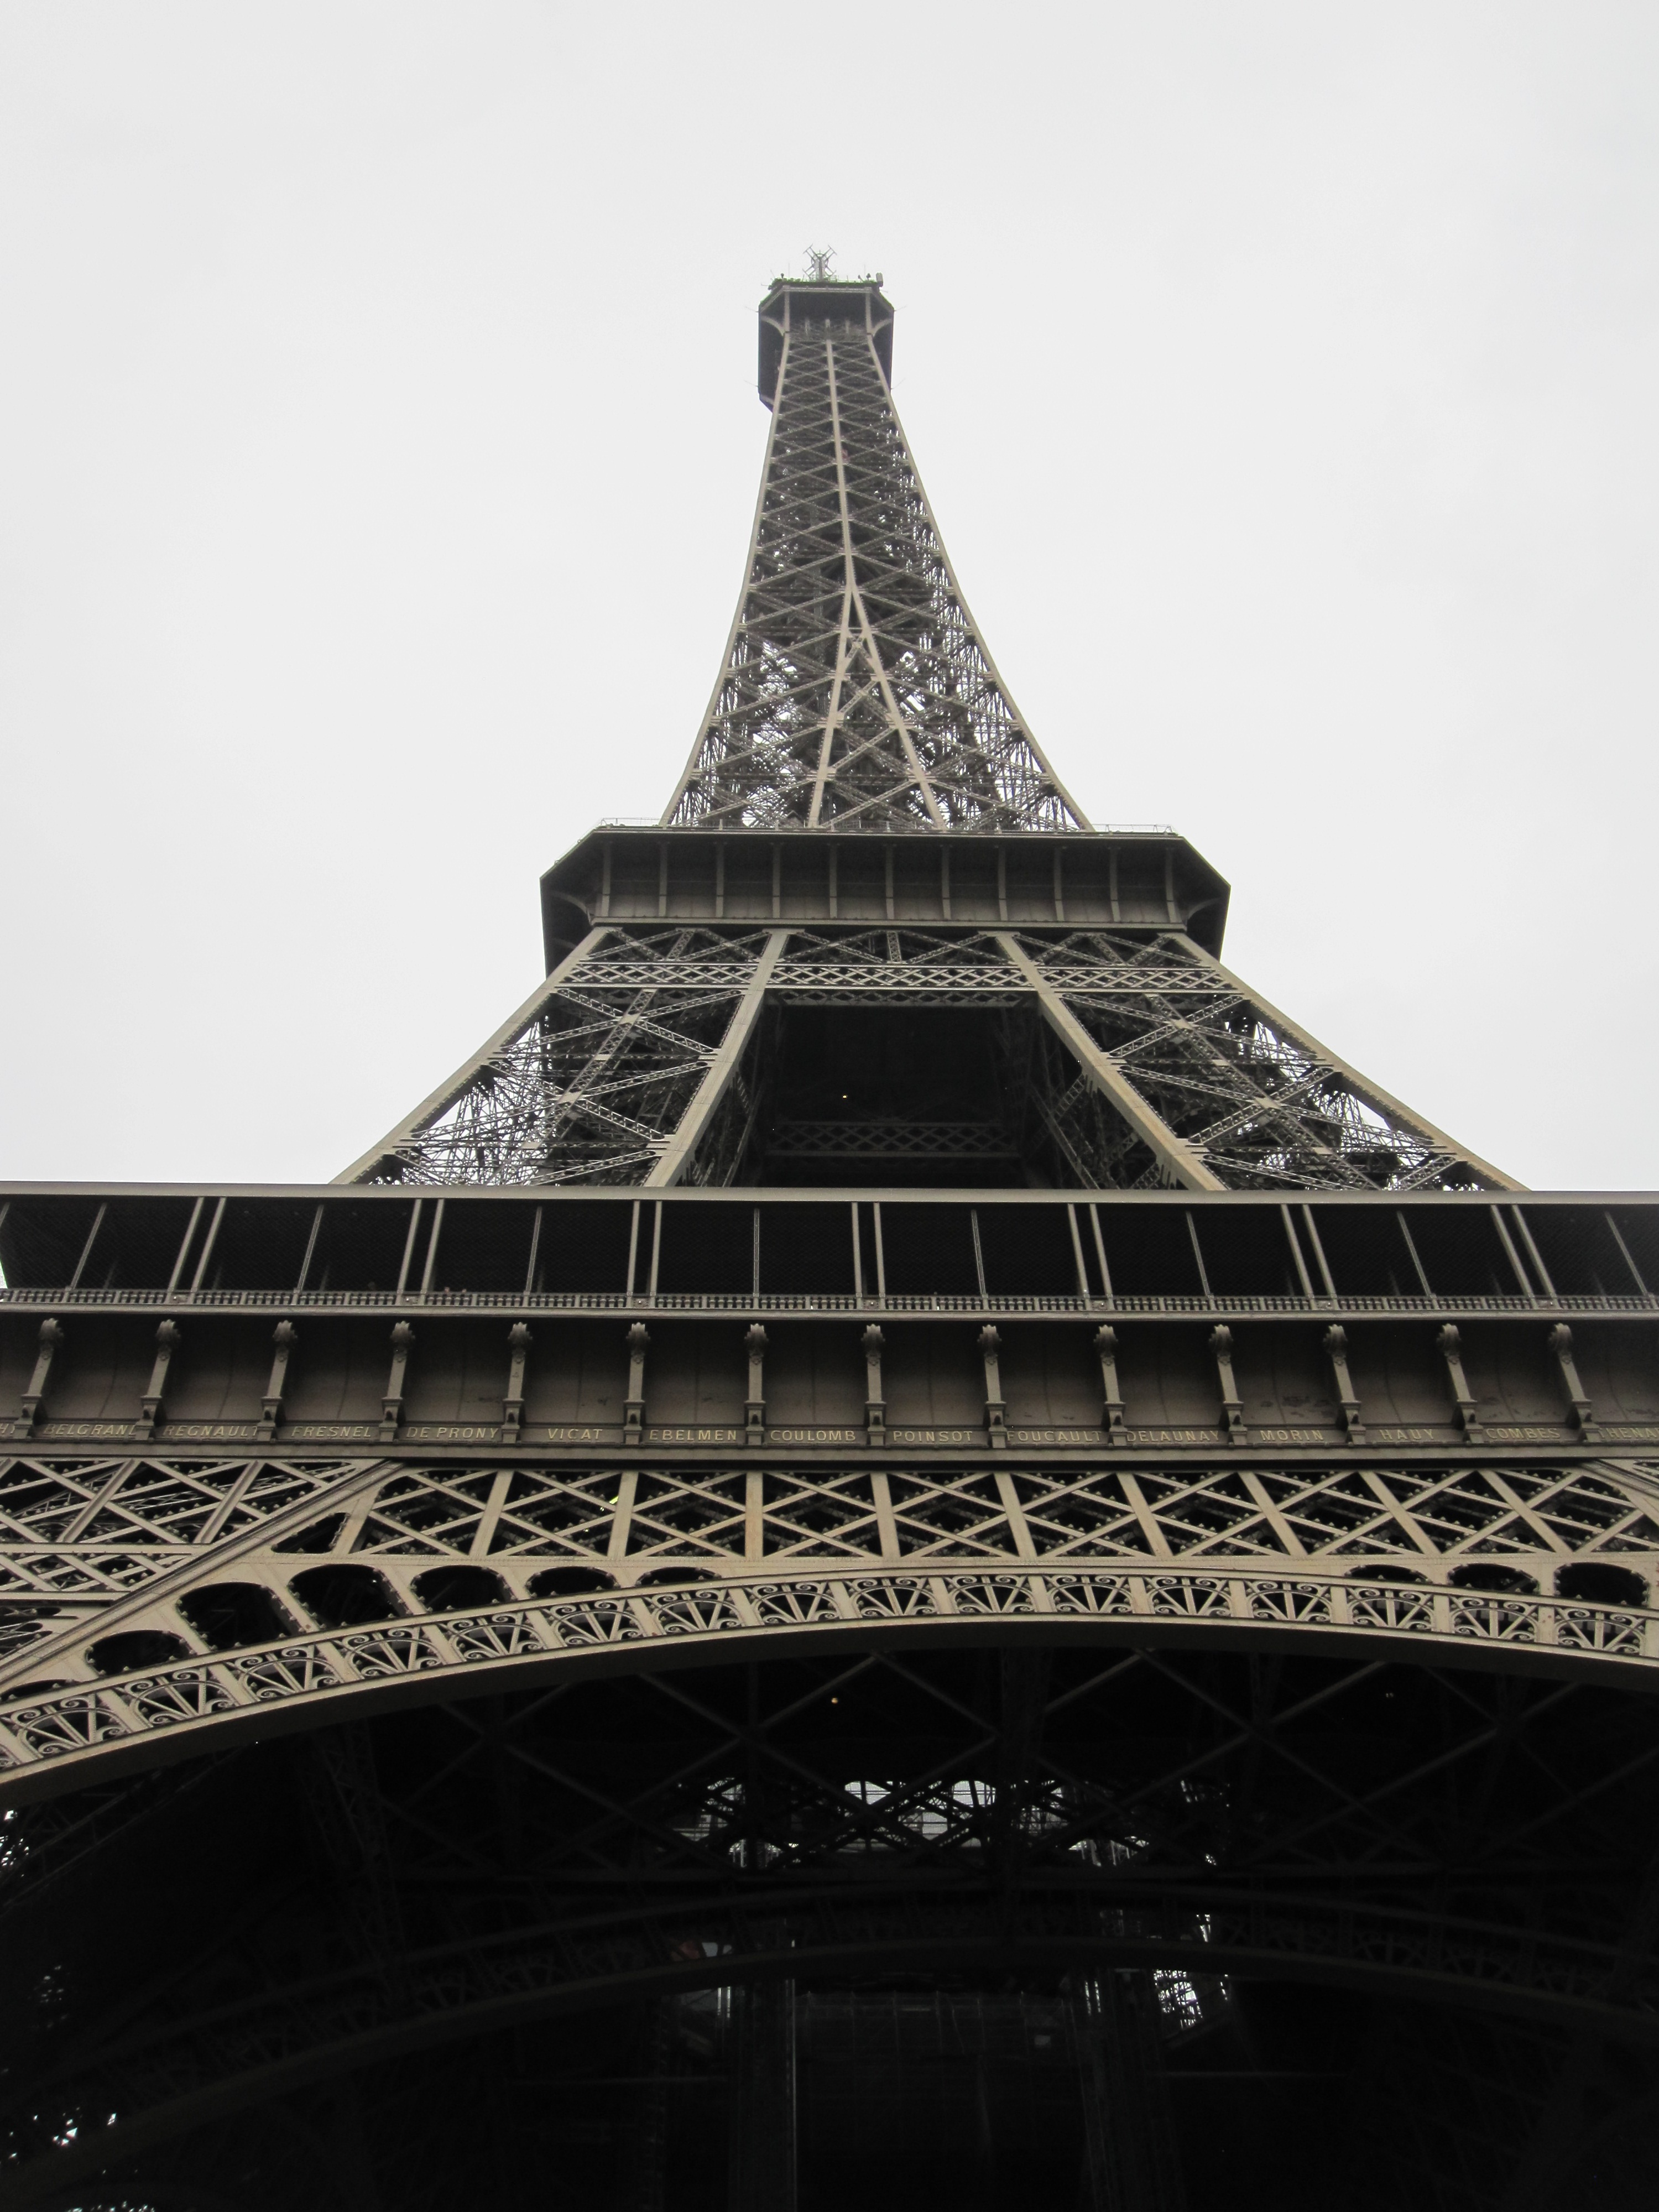
black and white, architecture, structure, eiffel tower, paris, skyscraper, france, reflection, tower, landmark, black, monochrome, temple, symmetry, shape, monochrome photography